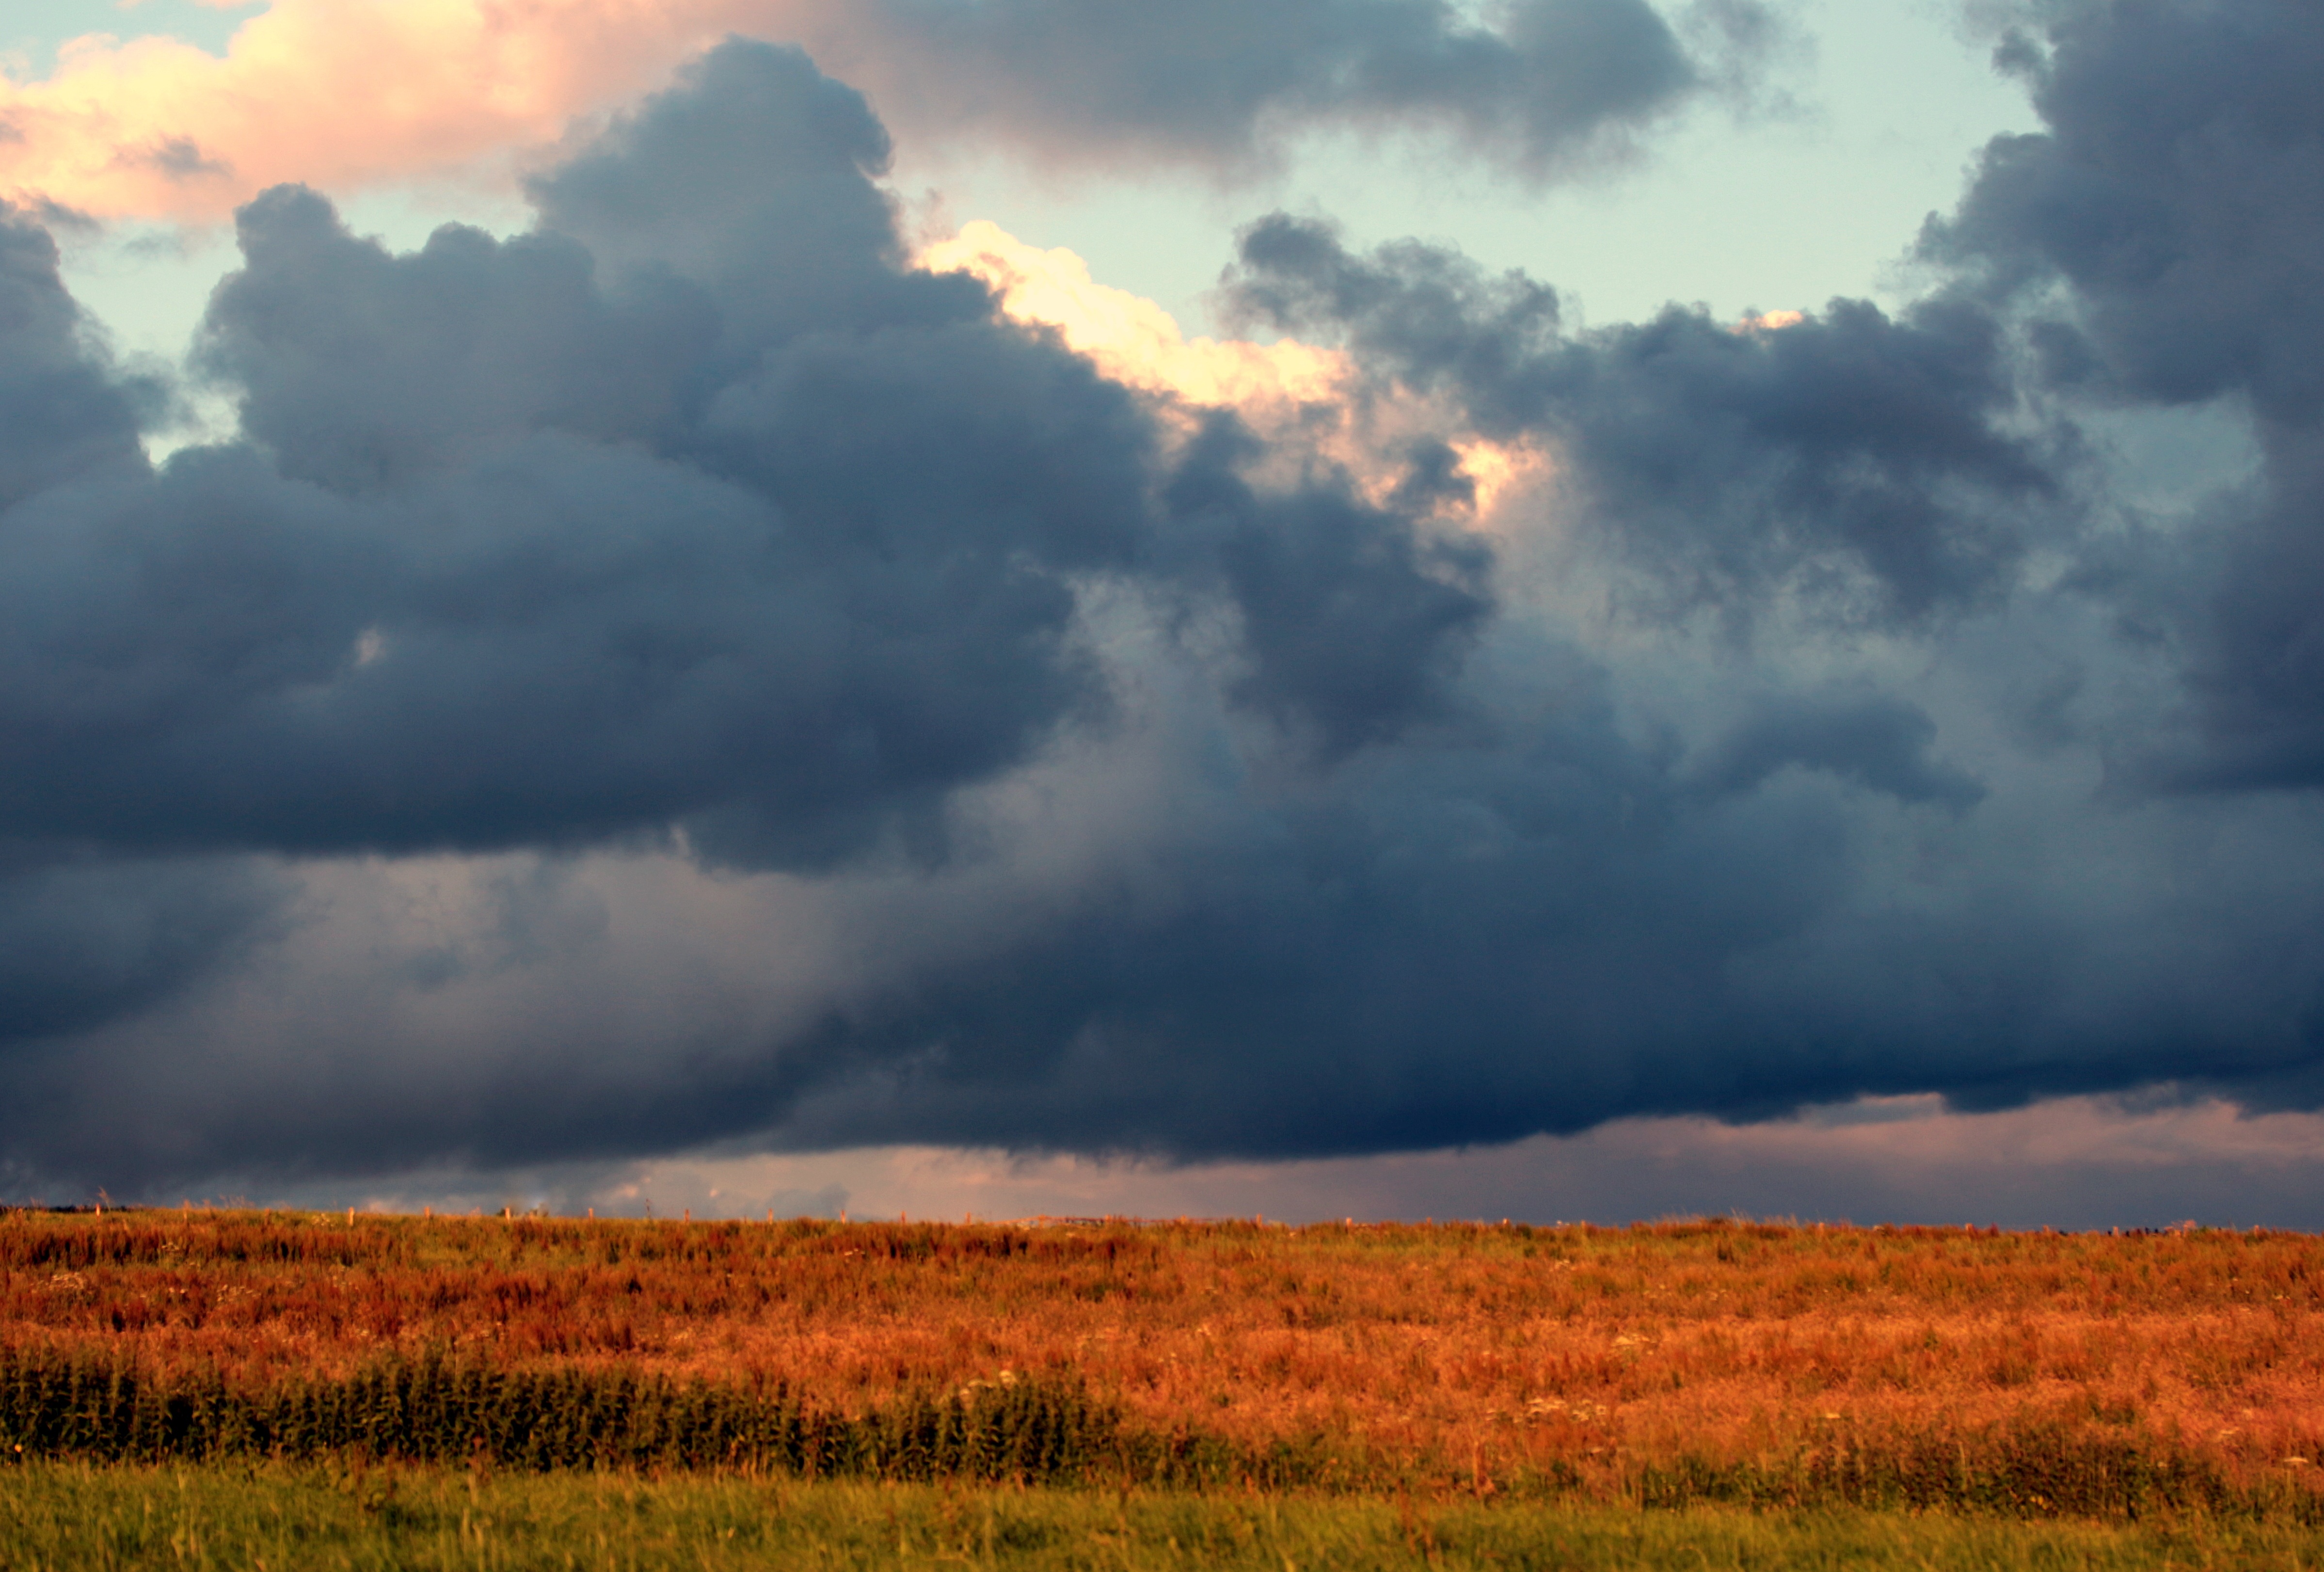
landscape, nature, horizon, cloud, sky, sunrise, sunset, field, meadow, prairie, sunlight, morning, dawn, dusk, evening, weather, cumulus, plain, clouds, grassland, cornfield, mood, dark clouds, weather mood, rural area, gewitterstimmung, storm clouds, impressive, meteorological phenomenon, atmospheric phenomenon